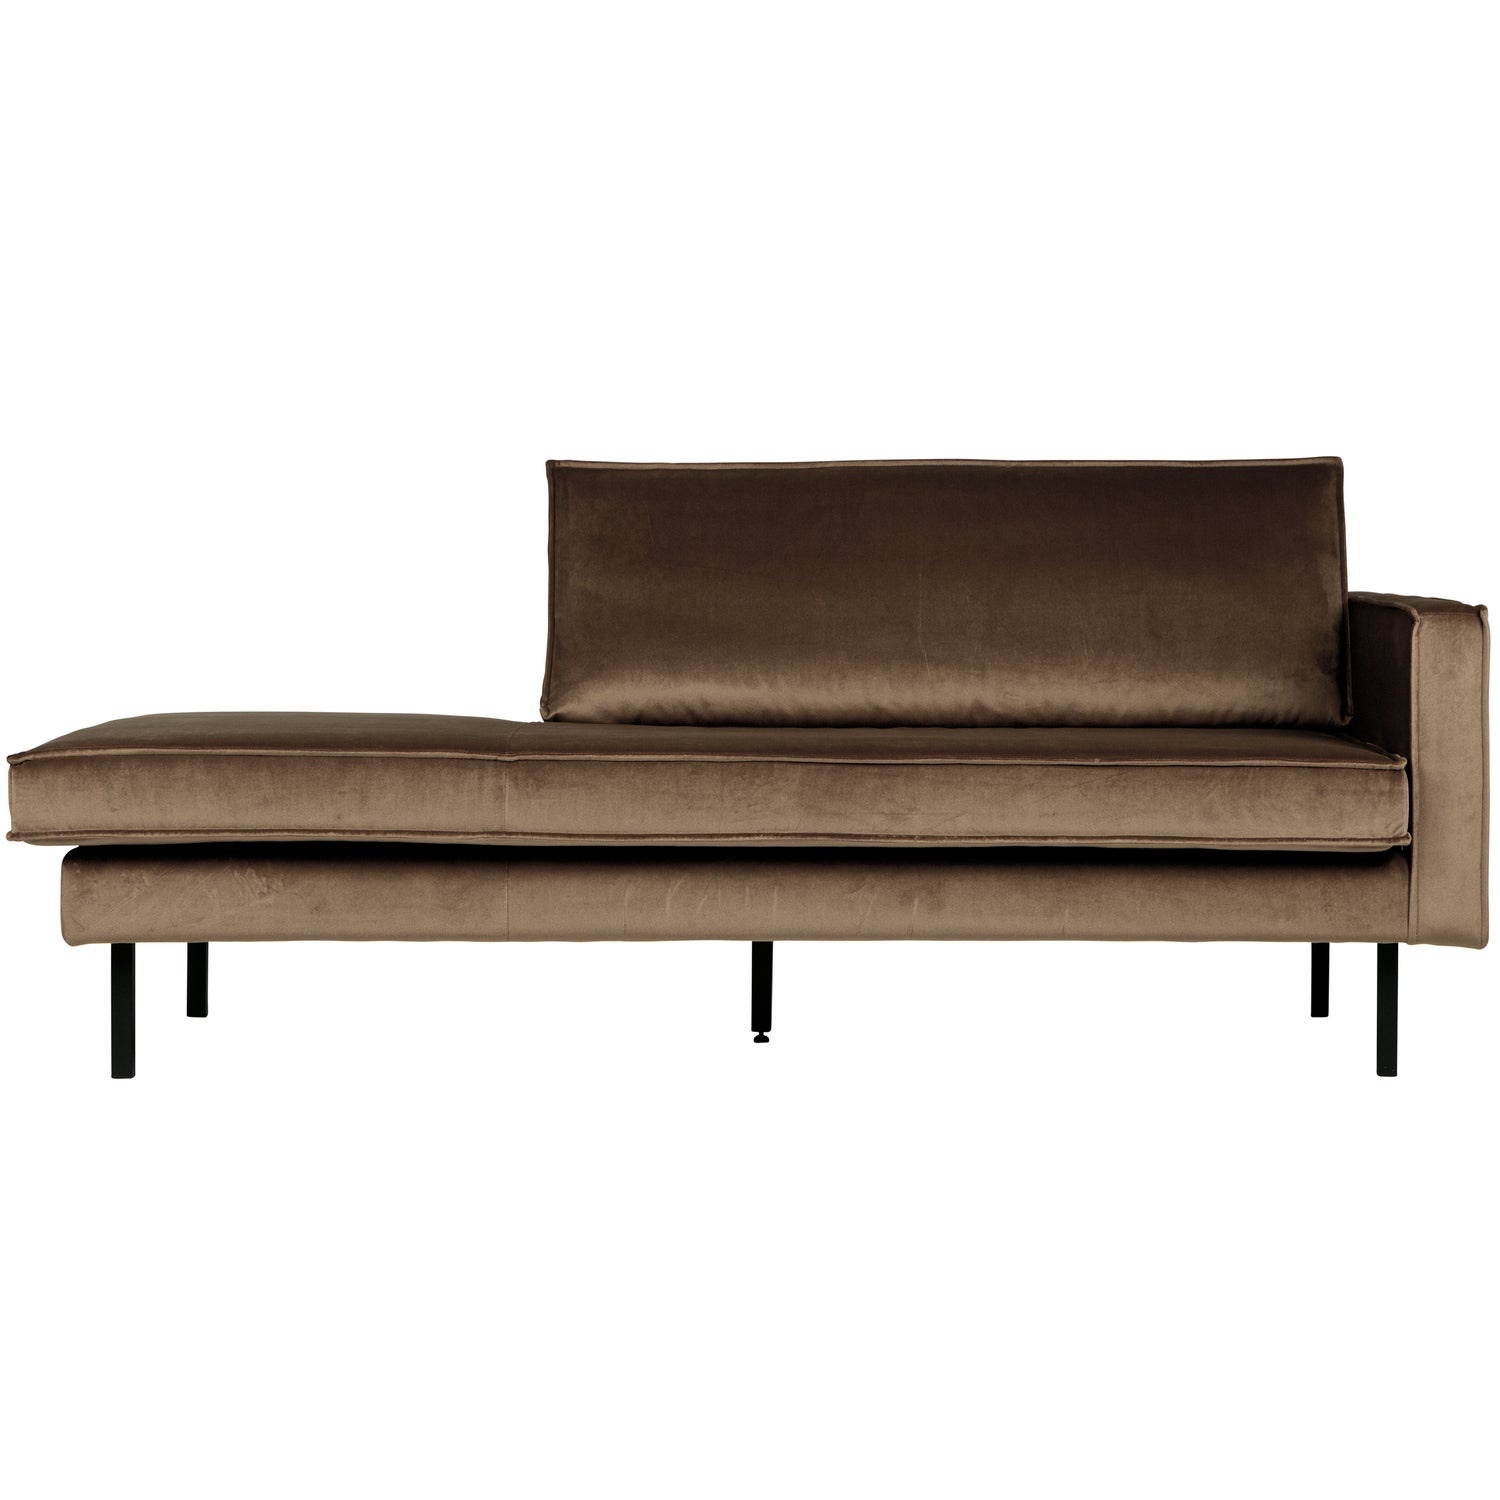
RODEO DAYBED RIGHT VELVET TAUPE
- Schickes und modernes Design - Teil der beruhmten Rodeo-Serie - Gepolstert mit reichem Samt (100% Polyester) - H 85 cm x B 203 cm x T 86 cm Die Serie Rodeo des niederlandischen Einrichtungslabels BePureHome ist modern, robust und zeitgemass. Die Rodeos sind geraumig und bieten einen herrlich festen Sitzkomfort. Das hohe Fussgestell lasst die Mobel schlank und luftig wirken. Rodeo ist bekannt fur seine zeitlose Kombination von Farben und Materialien, die von den 50er Jahren inspiriert sind und einen modernen Touch bekommen haben. Trau dich, Rodeo zu gehen! Material Das Rodeo Daybed besteht aus einer Kombination von Massivholz, Spanplatte, Polyurethanschaum mit einer Dichte von 25 kg/m3 und einer Zickzackfeder. Der Sitz enthalt einen Polyurethanschaum mit einer Dichte von 30 kg/m3 (T3037). Die Ruckenlehne besteht aus einer Kombination aus 70% Schnittschaum und 30% Silikon. Dieser Rodeo ist mit reichem Samt gepolstert. Unser Jarra-Samtstoff hat ein luxurioses Aussehen und Gefuhl. Der Stoff fuhlt sich gut an und hat einen schonen leichten Glanz. Der Jarra-Samt besteht aus 100% Polyester und hat eine volle und schwere Qualitat. Das Material ist daher fur eine intensive Nutzung geeignet (Martindale 100.000). Neben dem stilvollen Design bleibt der Samtstoff lange Zeit schon. Unser Jarra-Stoff ist farbecht und knittert nicht so leicht. Zur Uberraschung vieler ist der Stoff sehr pflegeleicht. Abmessungen Das Rodeo Daybed hat eine Gesamthohe von 85 cm, eine Breite von 203 cm und eine Tiefe von 86 cm. Die Sitzhohe betragt 47 cm und die Sitztiefe 63 cm und bietet eine gute Unterstutzung. Die Sitzbreite des Daybeds betragt 194 cm und hat ein loses Sitz- und Ruckenkissen. Die Armlehne hat eine Breite von 12 cm und eine Hohe von 68 cm, gemessen vom Boden aus. Die Metallbeine sind 20 cm hoch. Das Sofa kann bei gleichmassiger Verteilung 200 kg tragen. Wartung Kleine Flecken lassen sich leicht durch Abtupfen mit einem saugfahigen Tuch entfernen. Grossere Flecken konnen mit einem milden Reinigungsmittel und einem Mikrofasertuch entfernt werden. Verwenden Sie gegebenenfalls einen Haartrockner, um den Fleck schneller zu trocknen. Halten Sie genugend Abstand, damit der Stoff nicht verbrennt. Anschliessend kann der Stoff mit einer Samtburste geburstet werden. Diese Burste ist sehr gut fur die wochentliche Pflege geeignet. Eine Impragnierung wird nicht empfohlen. Wenn eine Impragnierung fur notwendig erachtet wird, geschieht dies auf eigene Gefahr. Lieferung Die Liege wird in einem Paket geliefert. Die Beine sind mit Hilfe der mitgelieferten Montageanleitung leicht zu befestigen. Um harte Boden zu schutzen, legen Sie Filzgleiter auf die Unterseite der Beine.
Brand: BePureHome
Category: Furniture > Daybeds